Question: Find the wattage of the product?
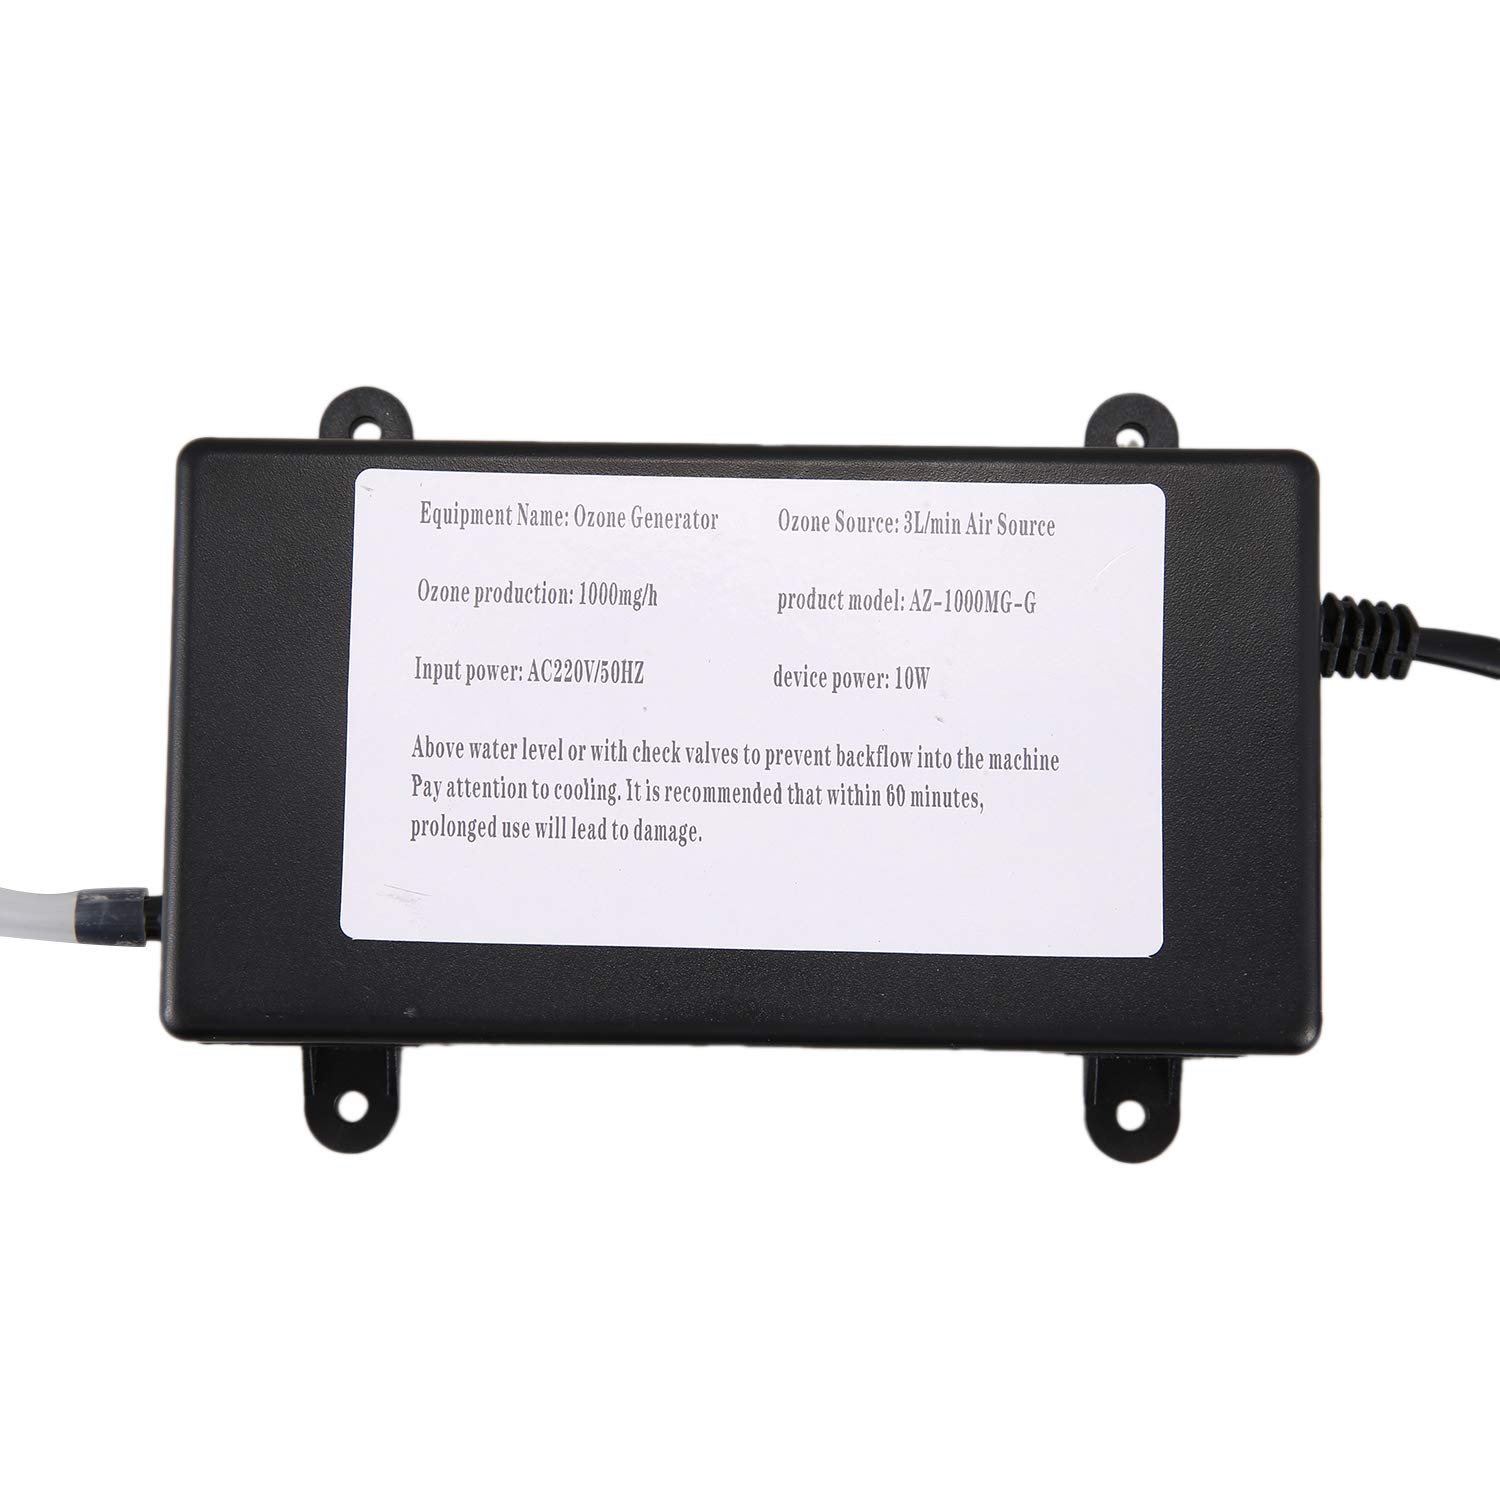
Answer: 10.0 watt